Hustai National Park

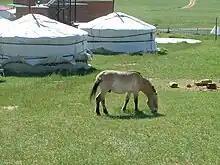
A Przewalski's horse

The Mongolian Government declared Hustai National Park as a Specially Protected Area in 1993, one year after the initiation of the reintroduction project of the Takhi (Przewalski's horse) to the Hustain Nuruu. The HNP extends through the Khentii Mountains and includes the western edge of the Mongolian steppe at the boundaries of Altanbulag, Argalant and Bayankhangai Soums of Töv Province. The park is about 100 km from the capital city of Ulaanbaatar to the west.